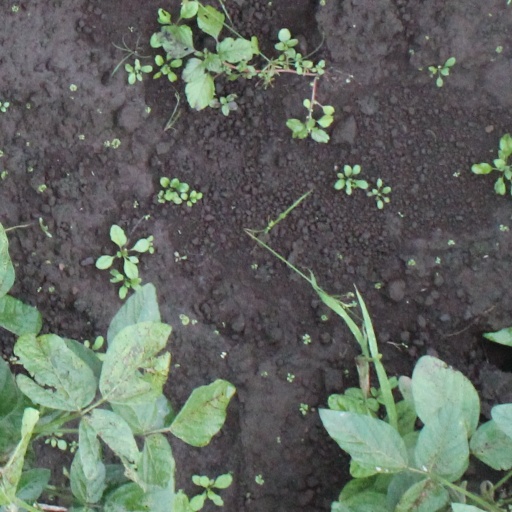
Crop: soybean